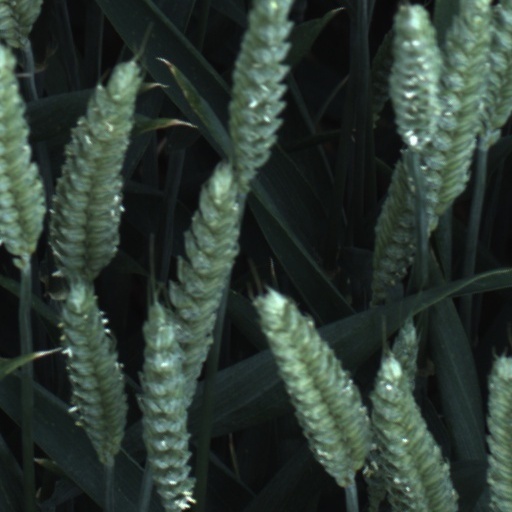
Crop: wheat